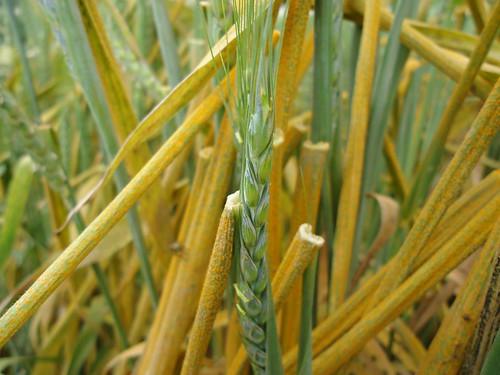
Plant: Wheat
Disease: wheat stripe rust